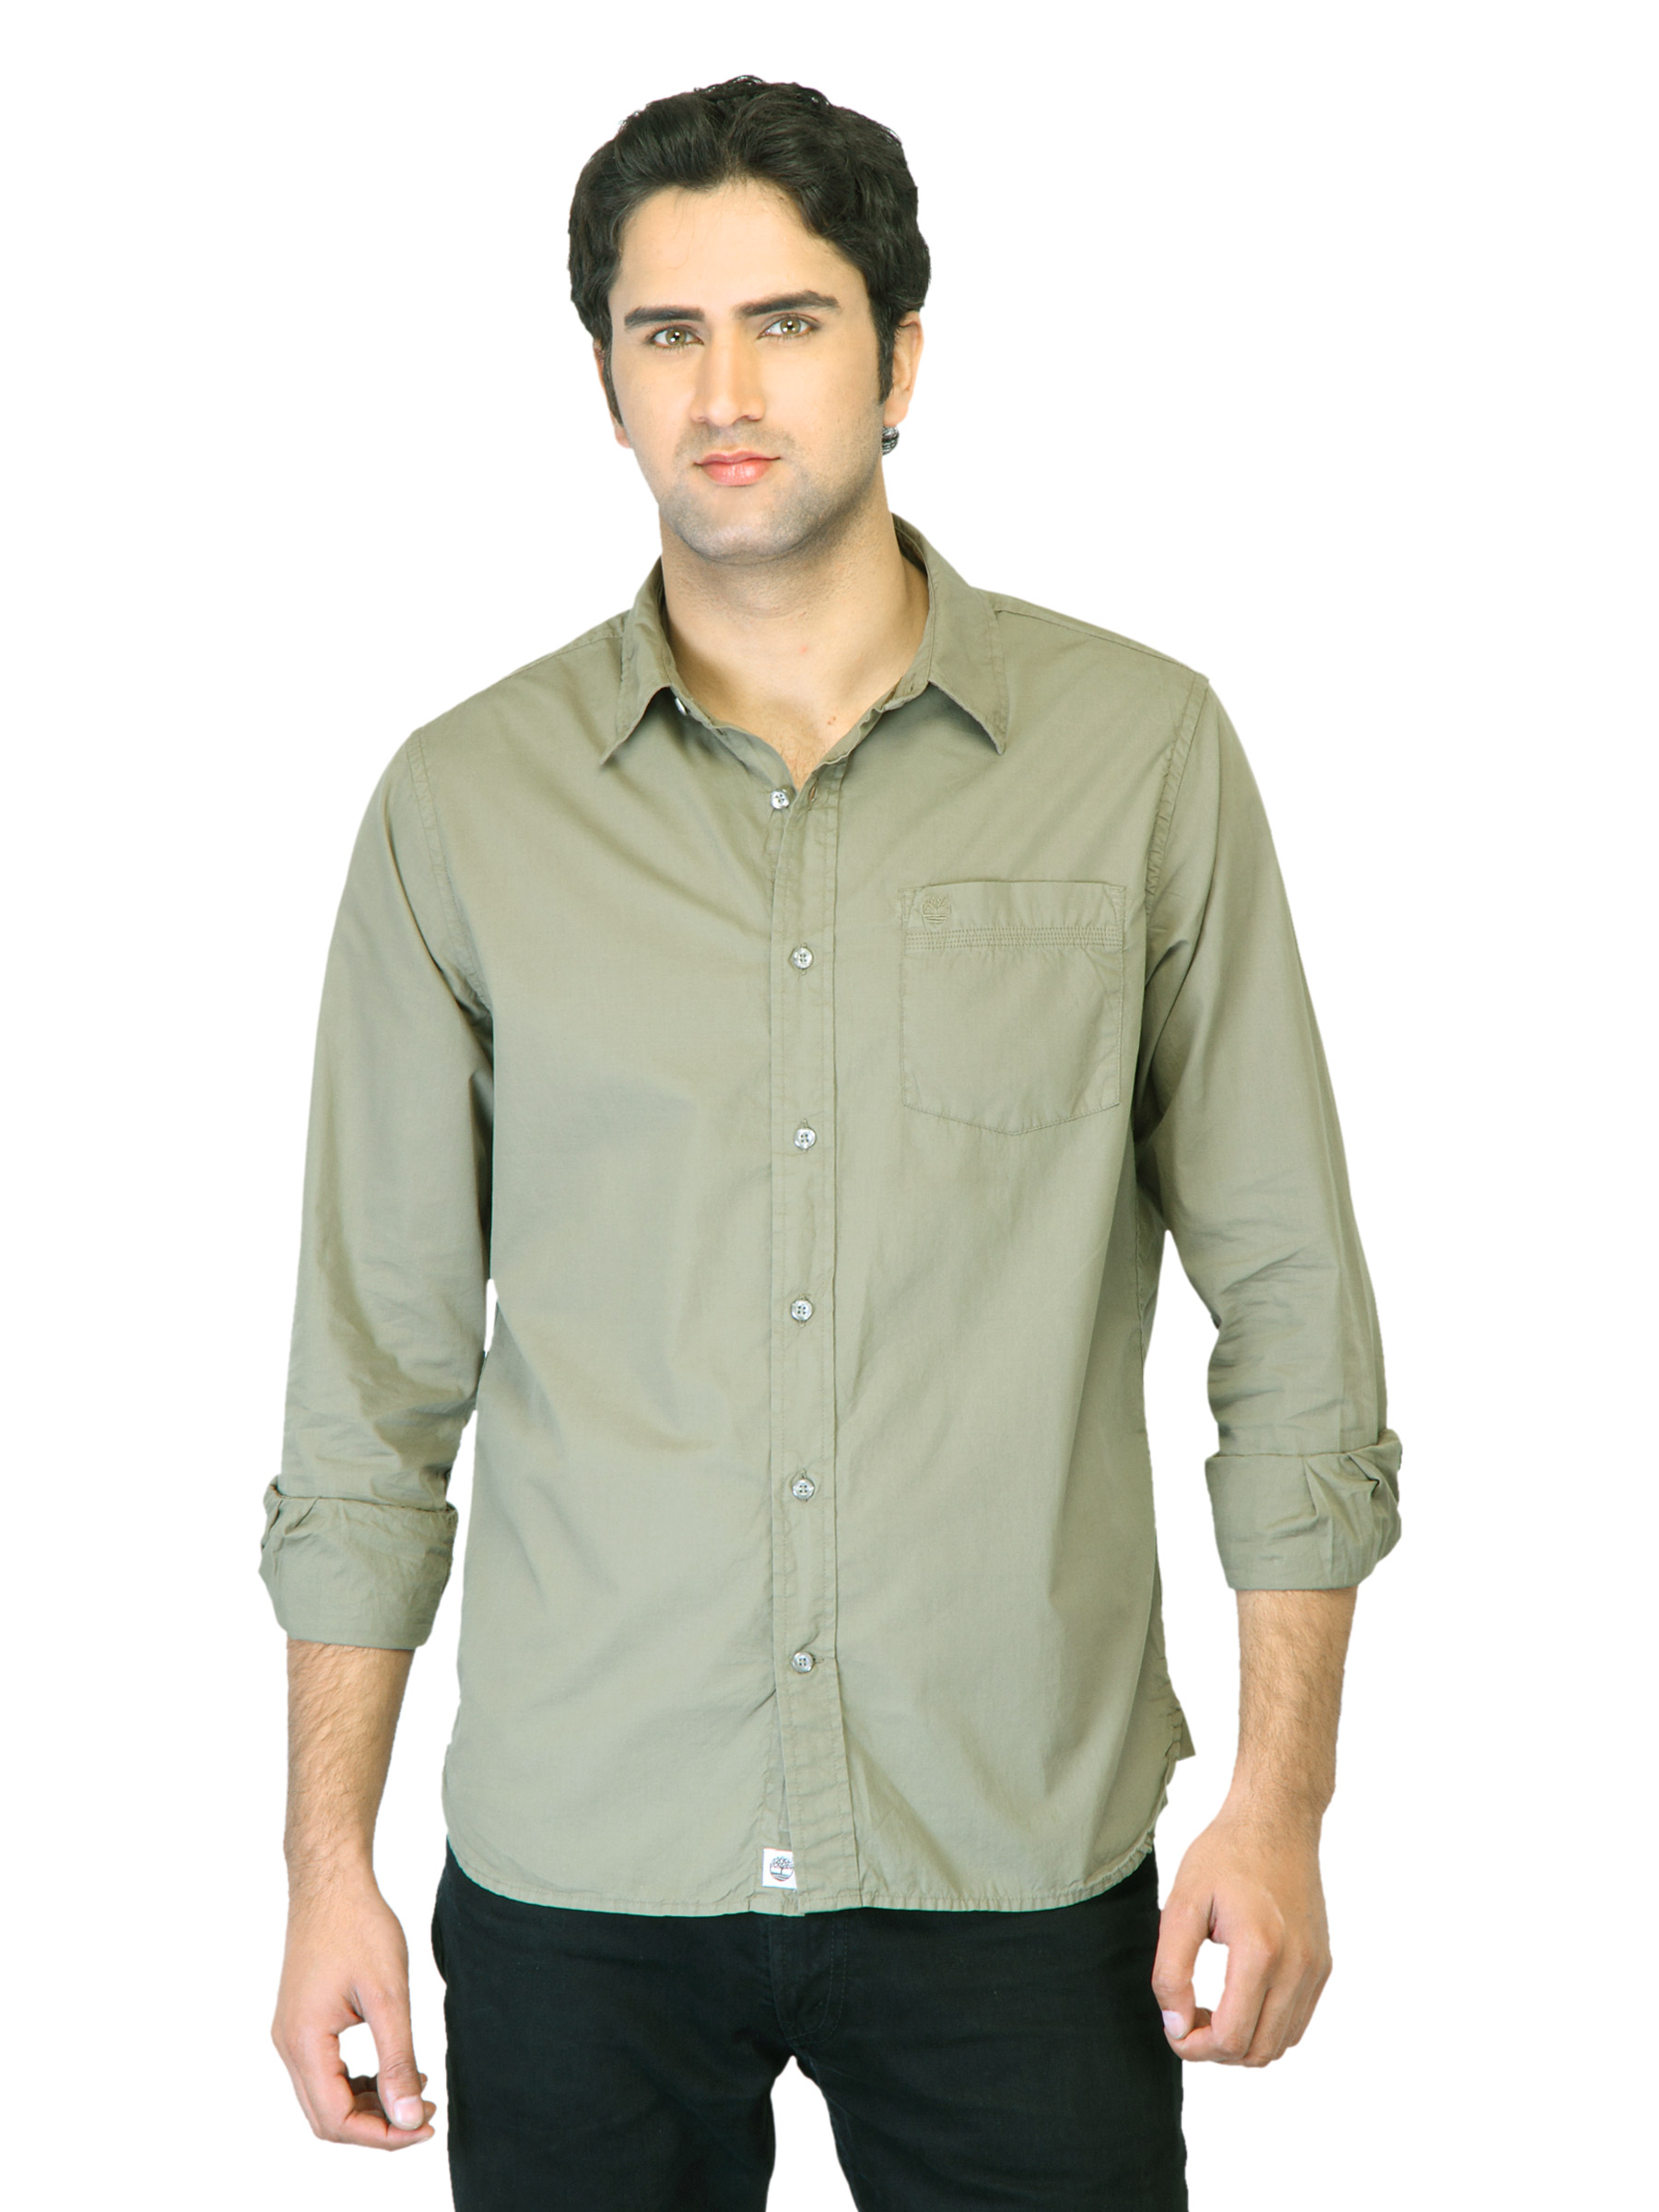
Timberland Men Olive Claremont Shirt
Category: Apparel / Topwear / Shirts
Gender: Men
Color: Olive
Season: Summer 2011
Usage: Casual